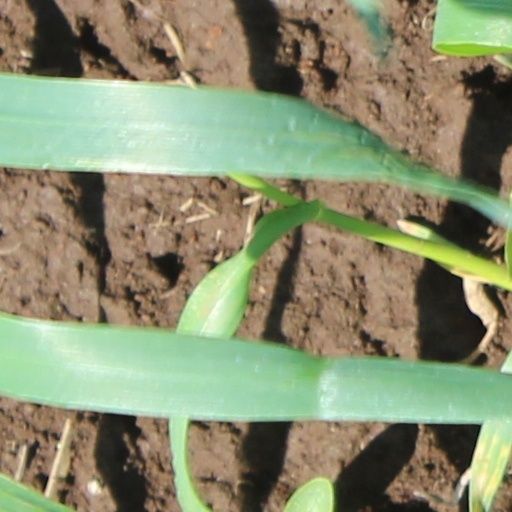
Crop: wheat